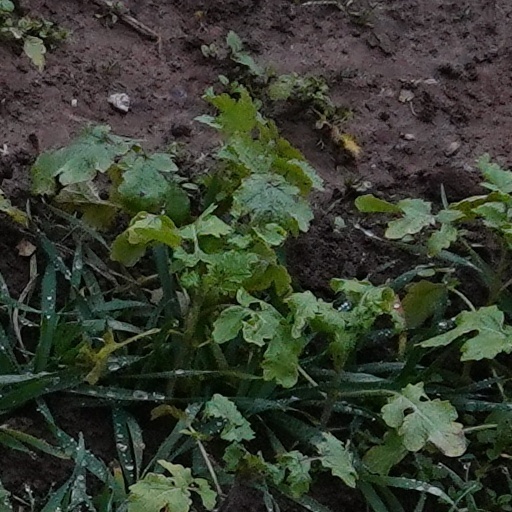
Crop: wheat